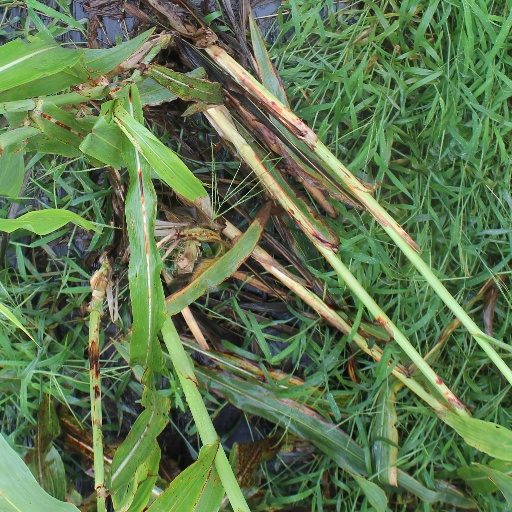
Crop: sorghum